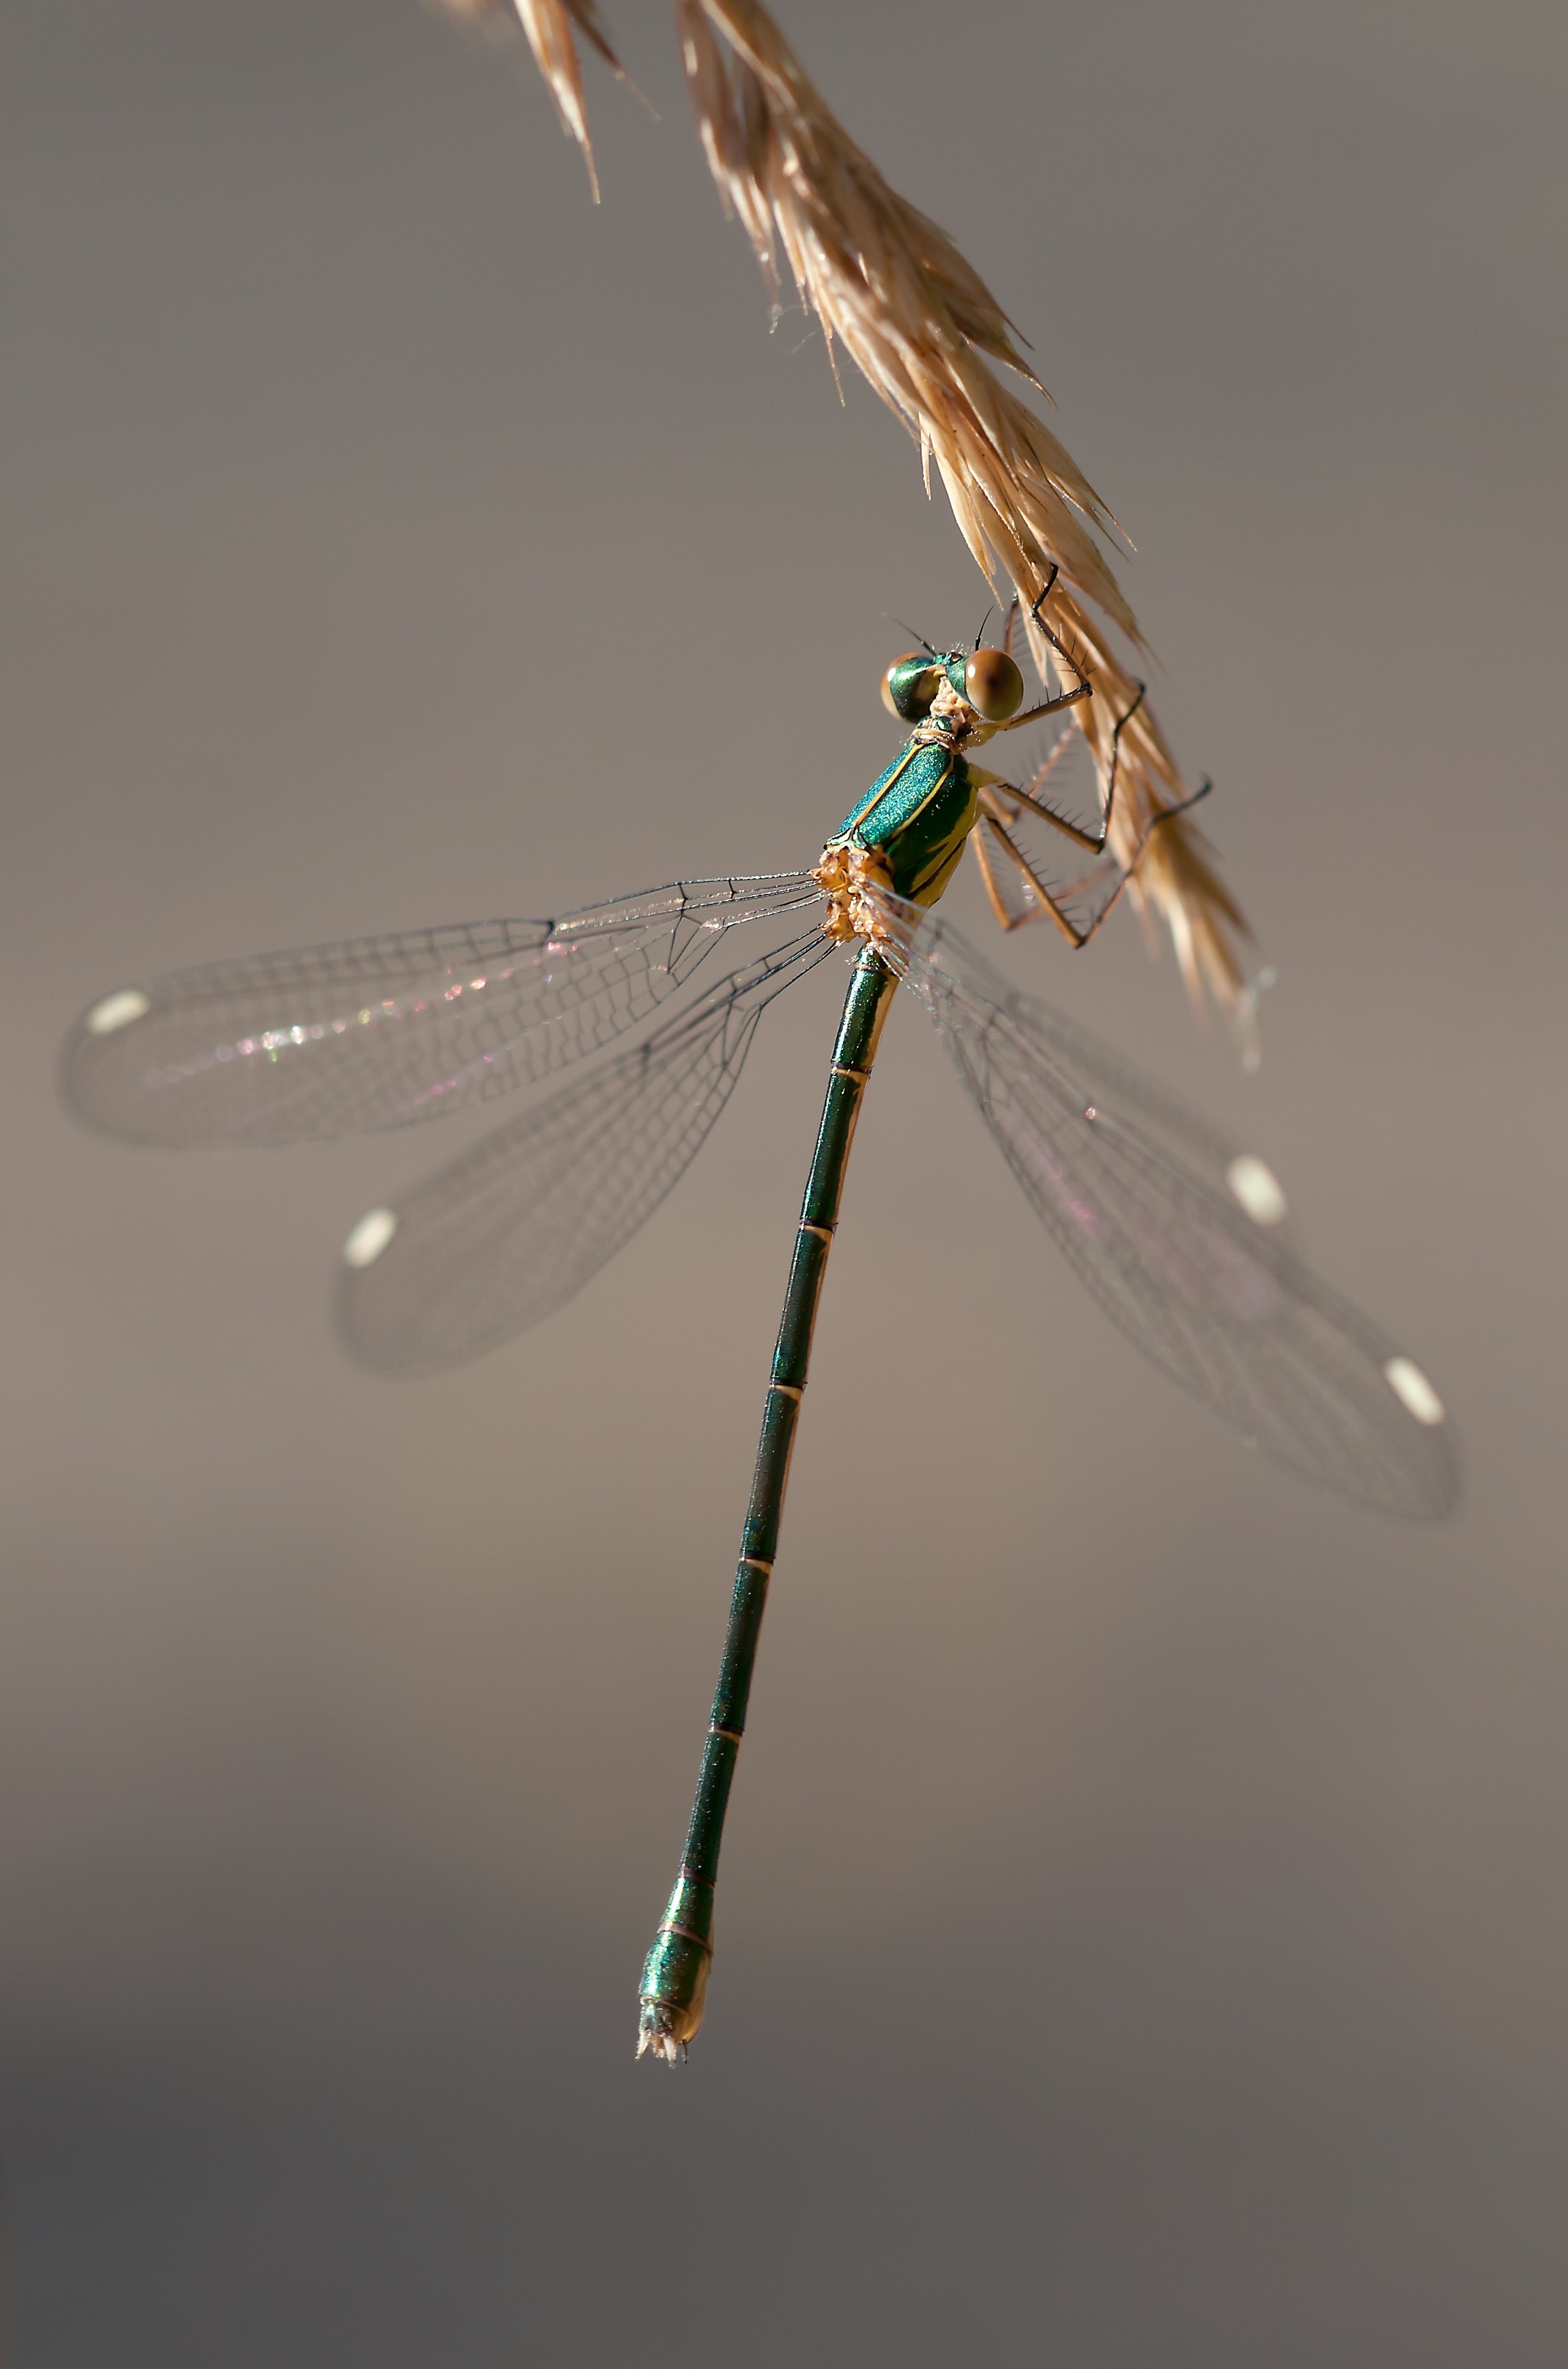
dragonfly, insect, dragonflies and damseflies, damselfly, invertebrate, net winged insects, macro photography, Hawker dragonflies, organism, wing, pest, arthropod, Coenagrion, wildlife